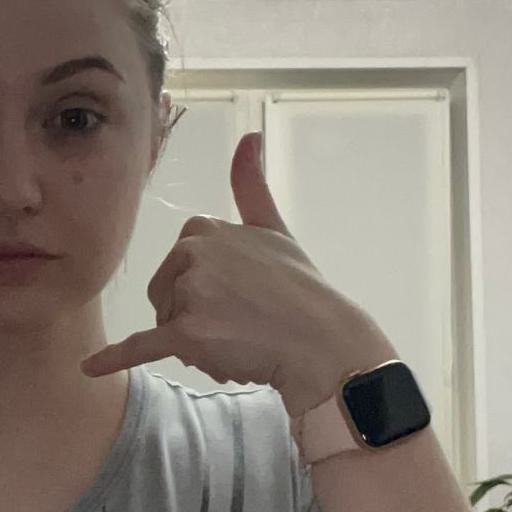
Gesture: call